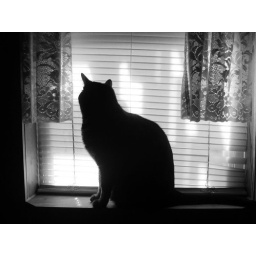
Emalia in the bathroom window bw